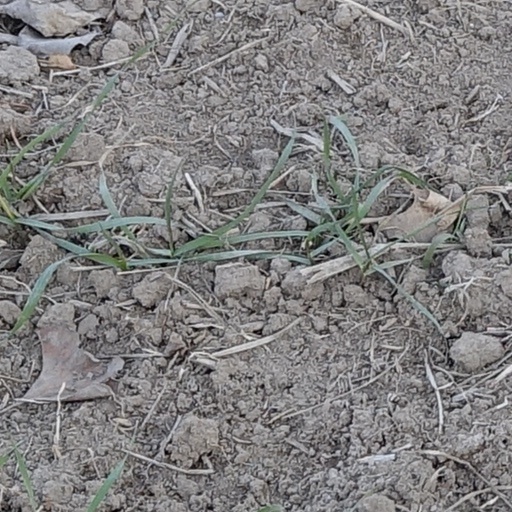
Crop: wheat